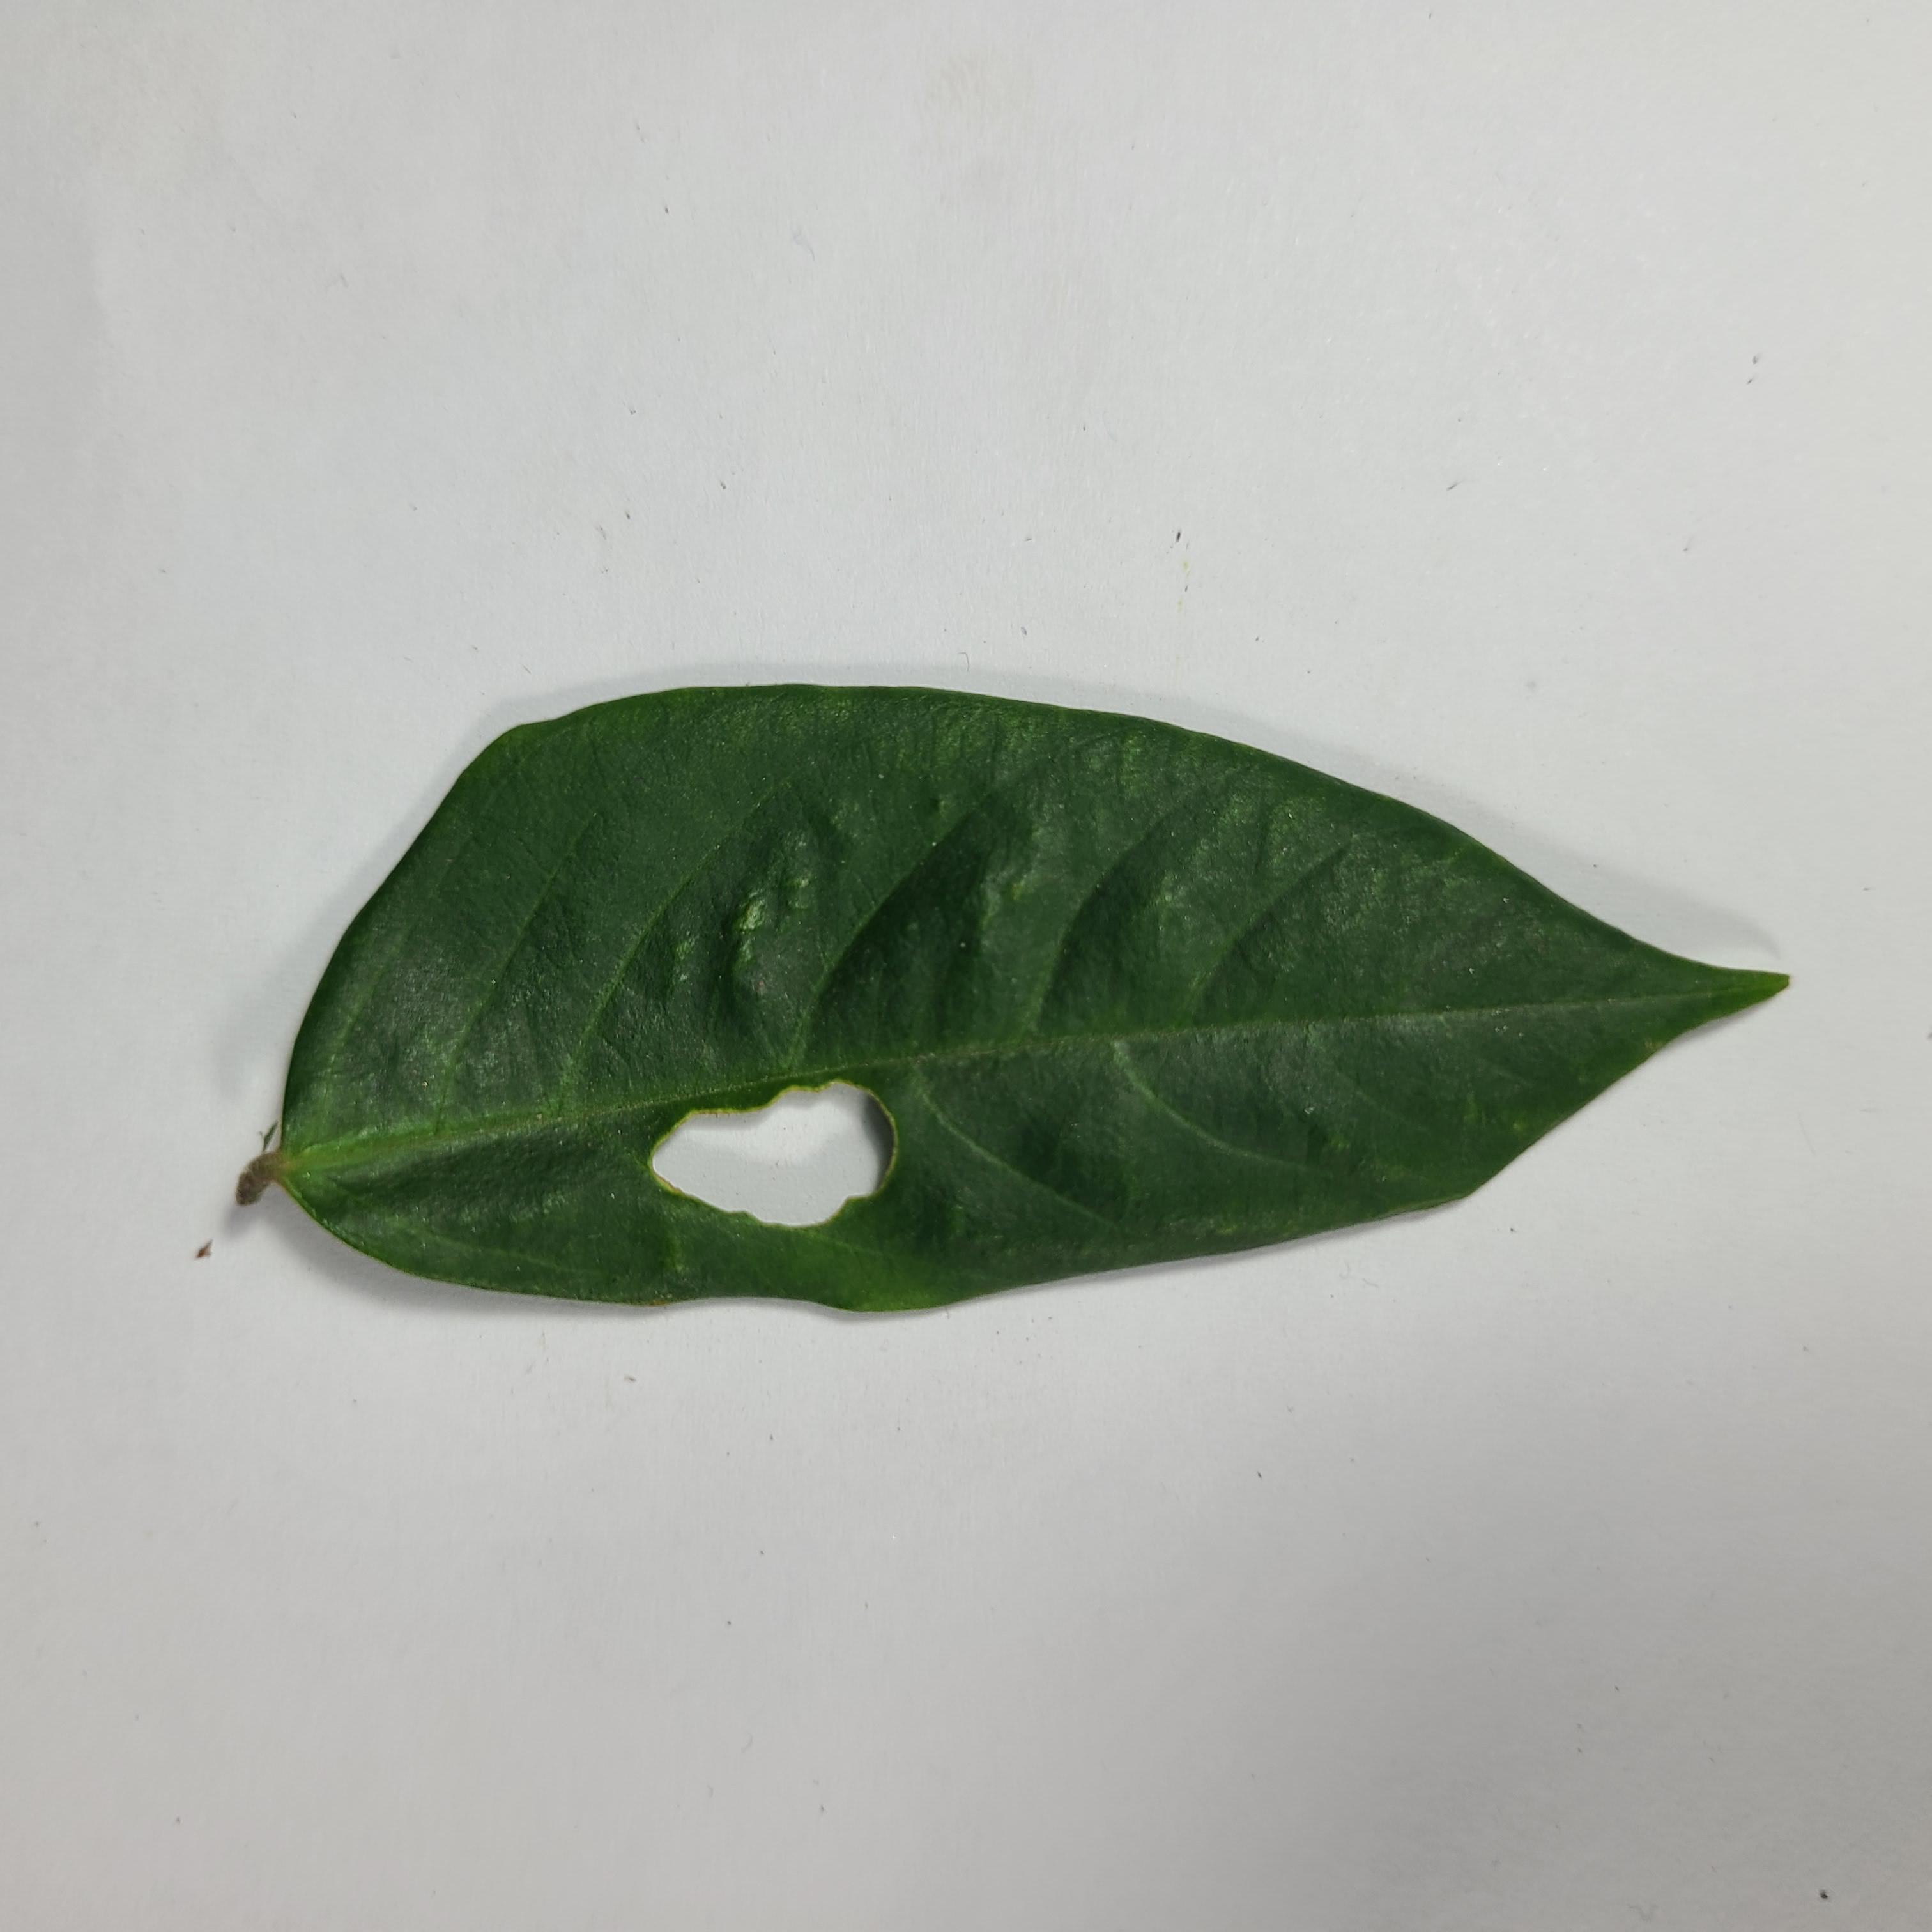
Label: Insect Hole leaves